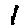
Label: 1